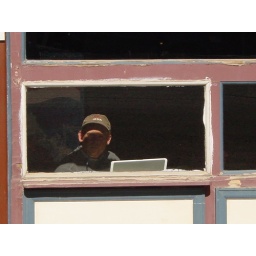
Office on the road - coffee and wifi in the mountains